Washington (steamboat 1851)

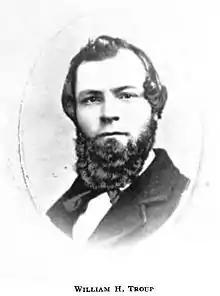
William H. Troup, engineer on the "Washington"

"Washington" was operated on Coos Bay, again with Wm. H. Troup as engineer, and for a short time on the Coquille River. "Washington" also ran on the open ocean in addition to riverine service.